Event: Typhoon Ruby
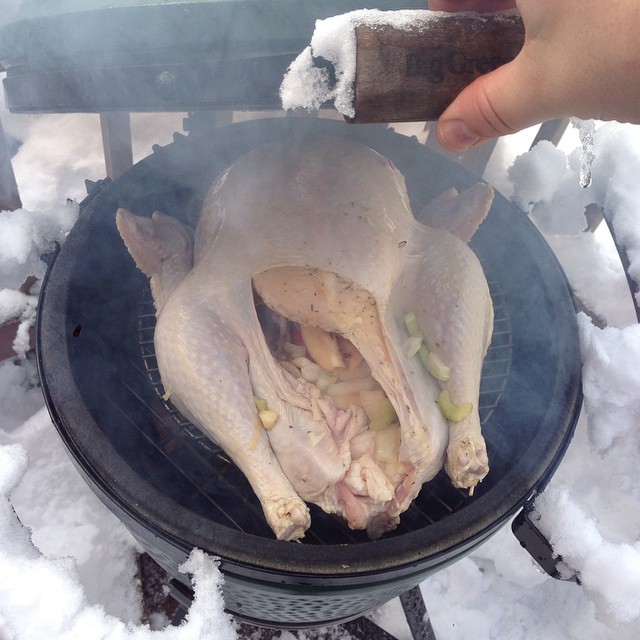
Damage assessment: no_damage